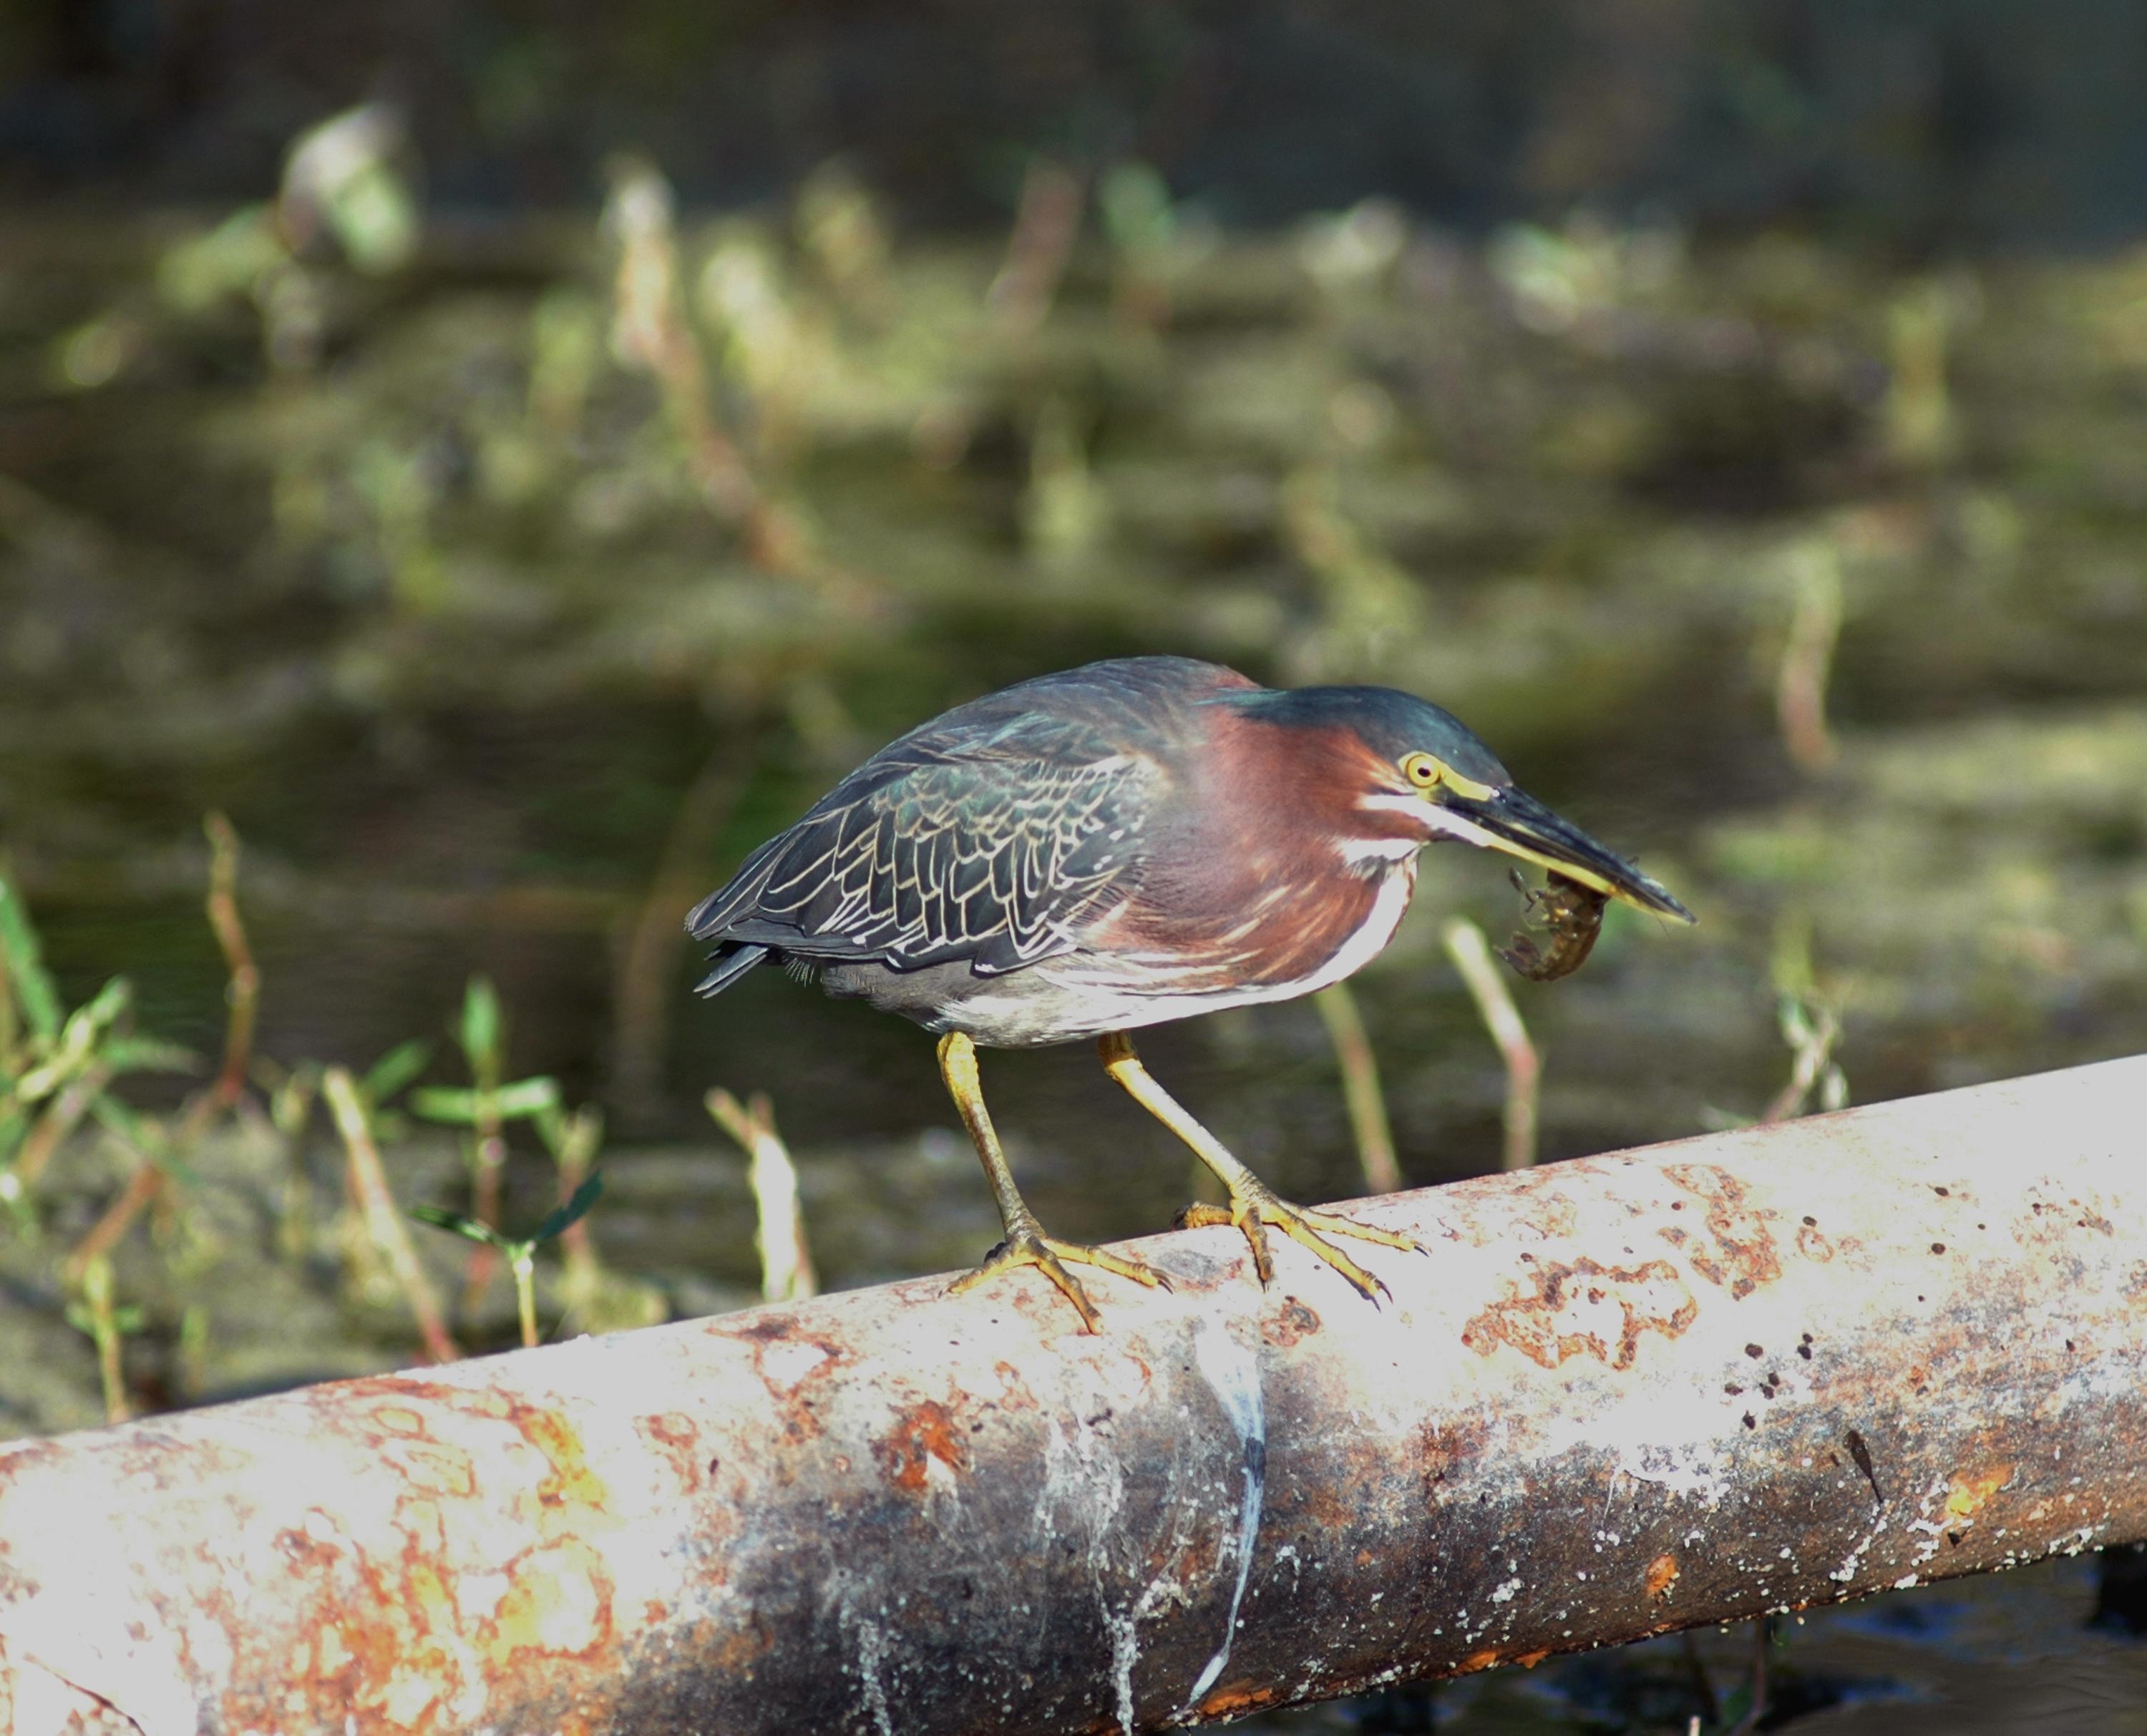
nature, branch, bird, flower, wildlife, green, beak, macro, fauna, close up, outside, limb, vertebrate, heron, prey, shorebird, old world flycatcher, green heron